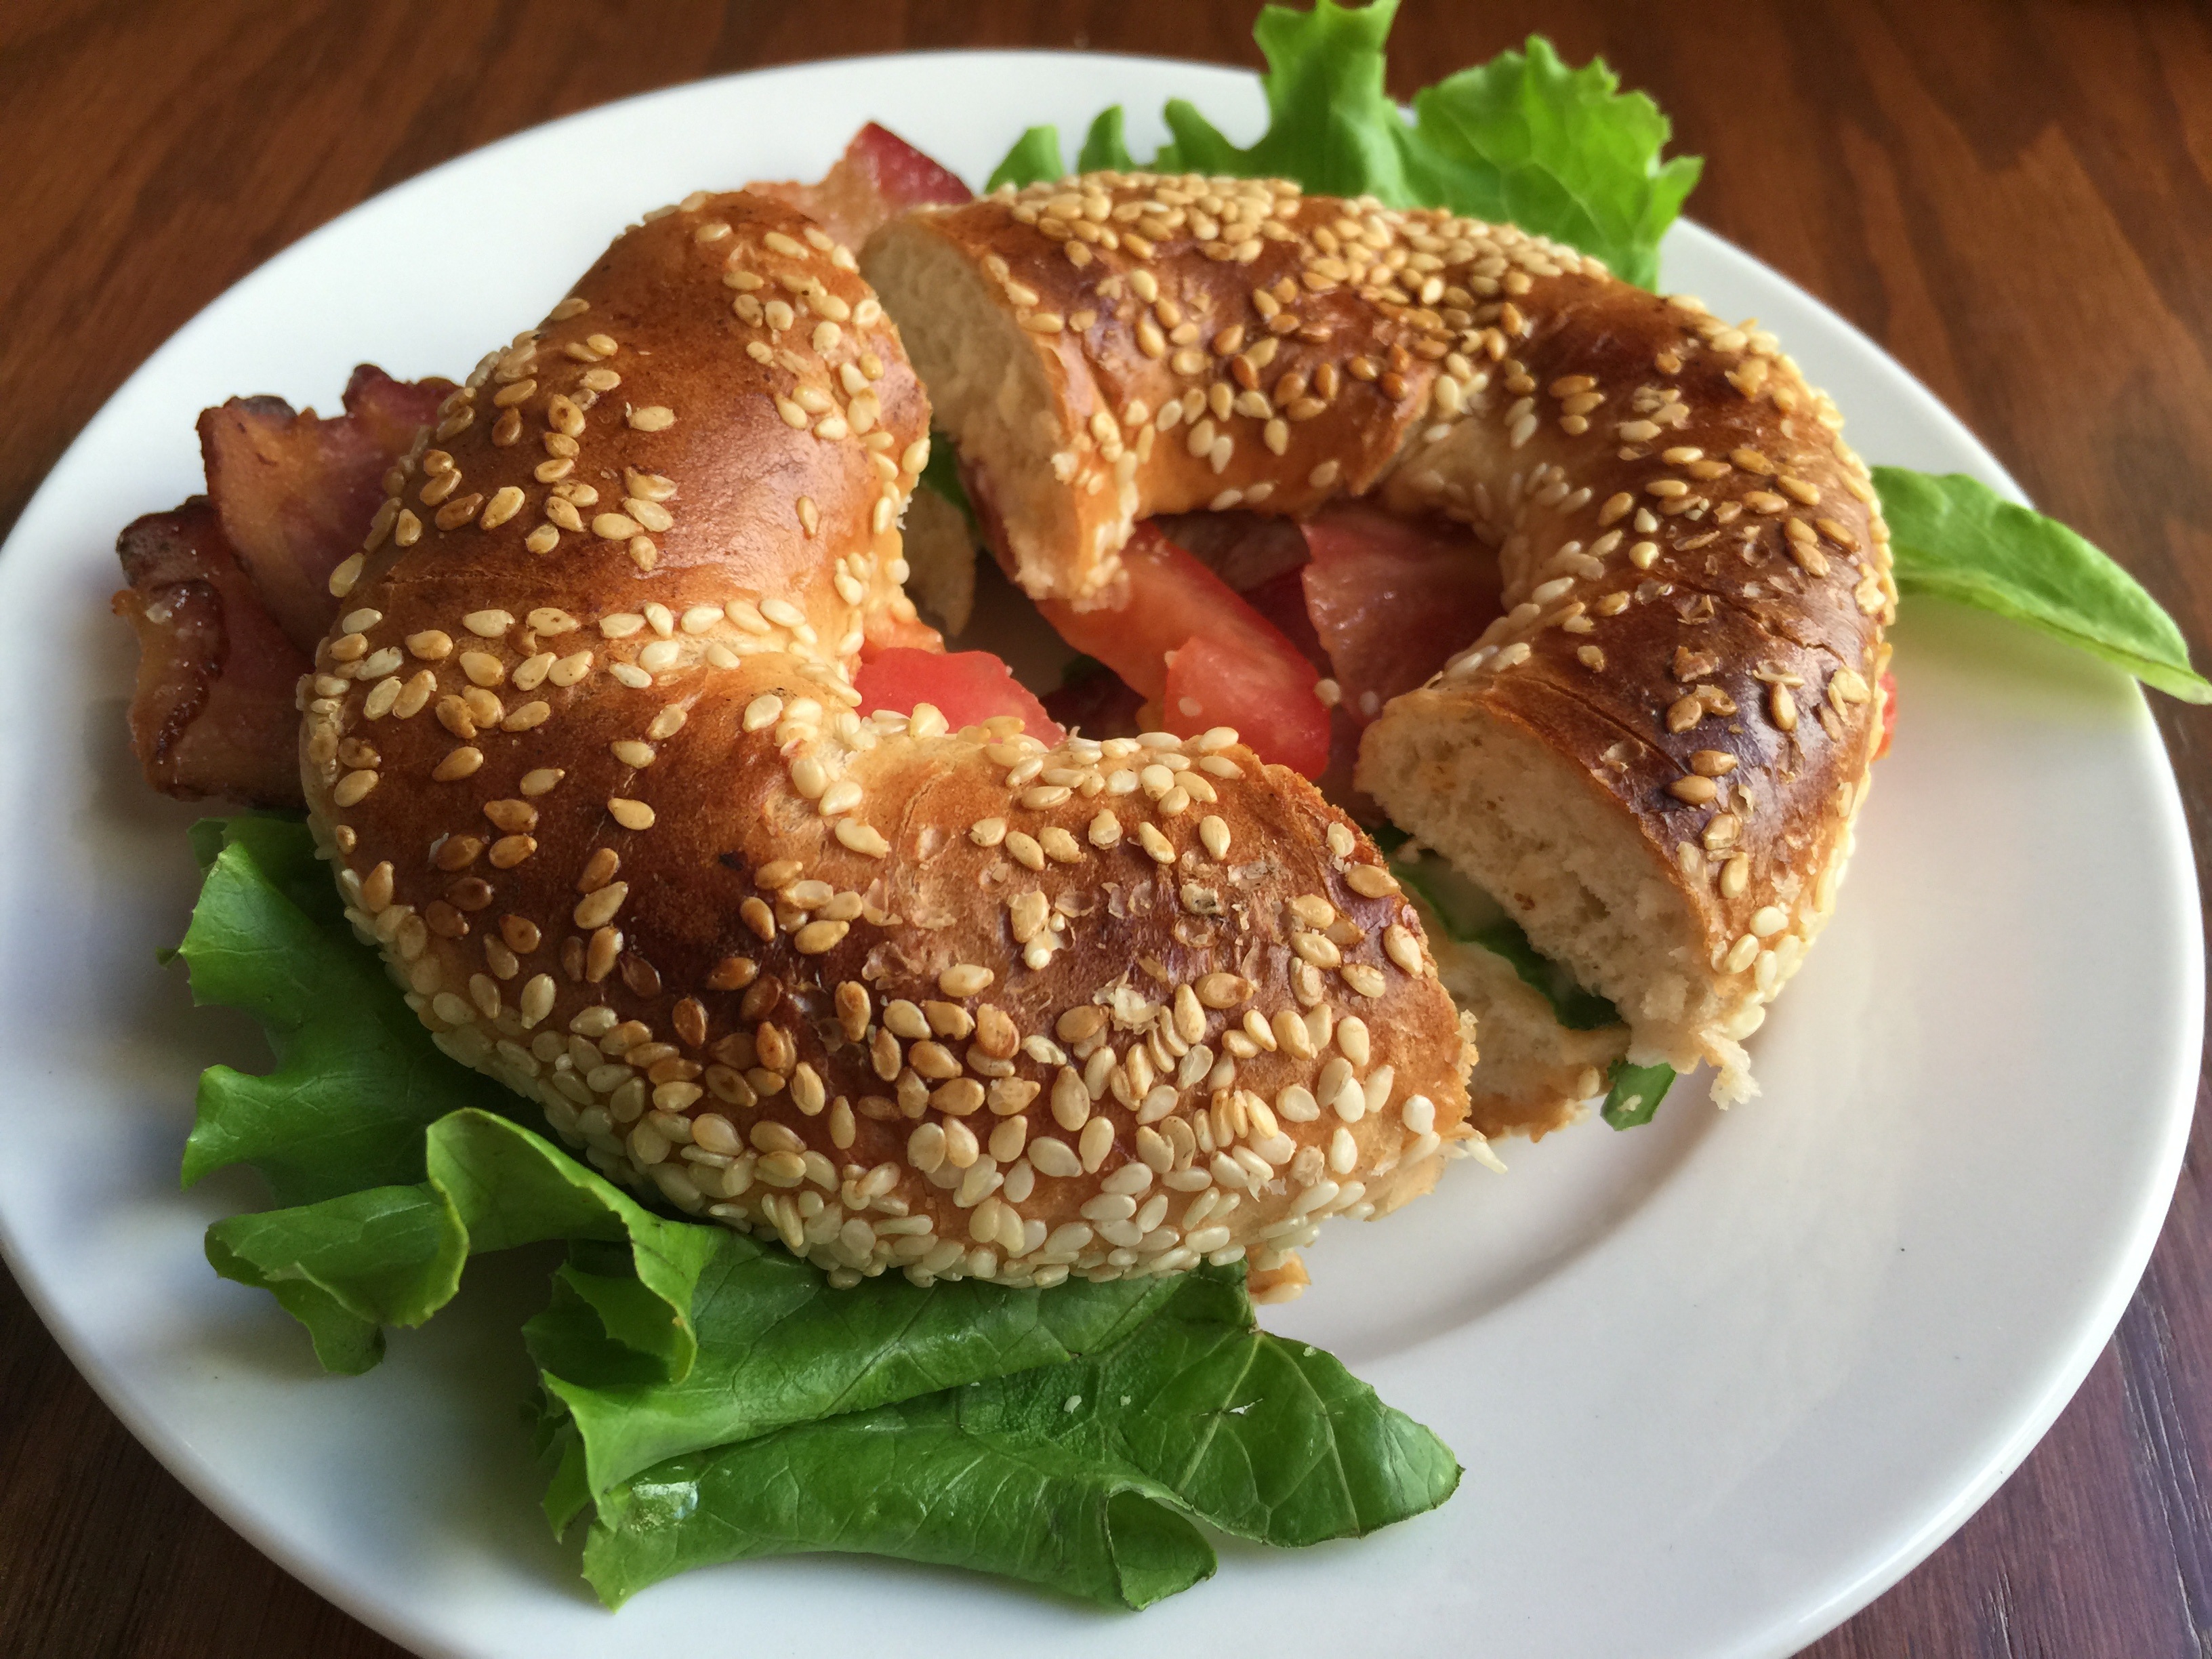
wheat, grain, morning, round, dish, meal, food, produce, fresh, breakfast, gourmet, healthy, snack, eat, delicious, bread, pastry, bakery, dough, lettuce, freshness, tomato, toast, baked, bun, crust, bagel, eating, nutrition, toasted, tasty, traditional, sesame, brunch, baked goods, whole, healthy breakfast